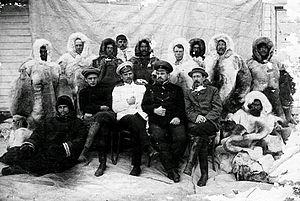
Vladimir Ioulievitch Wiese est un océanographe et explorateur russe, spécialiste des banquises arctiques.